2014 World Judo Championships

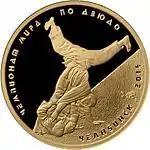
Gold commemorative coin of Russia, 2014

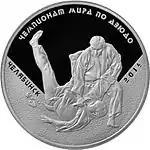
Silver commemorative coin of Russia, 2014

On 17 December 2012, at the Ritz-Carlton in Moscow, the President of IJF Marius Wizer, Mikhail Yurevich (the governor of Chelyabinsk Oblast) and Sergey Soloveychik, the vice-president of the Russian Judo Federation and the head of the European Judo Union, signed an agreement to host the championships.